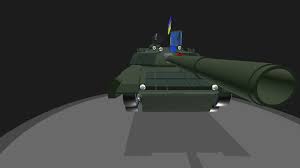
Label: Tank